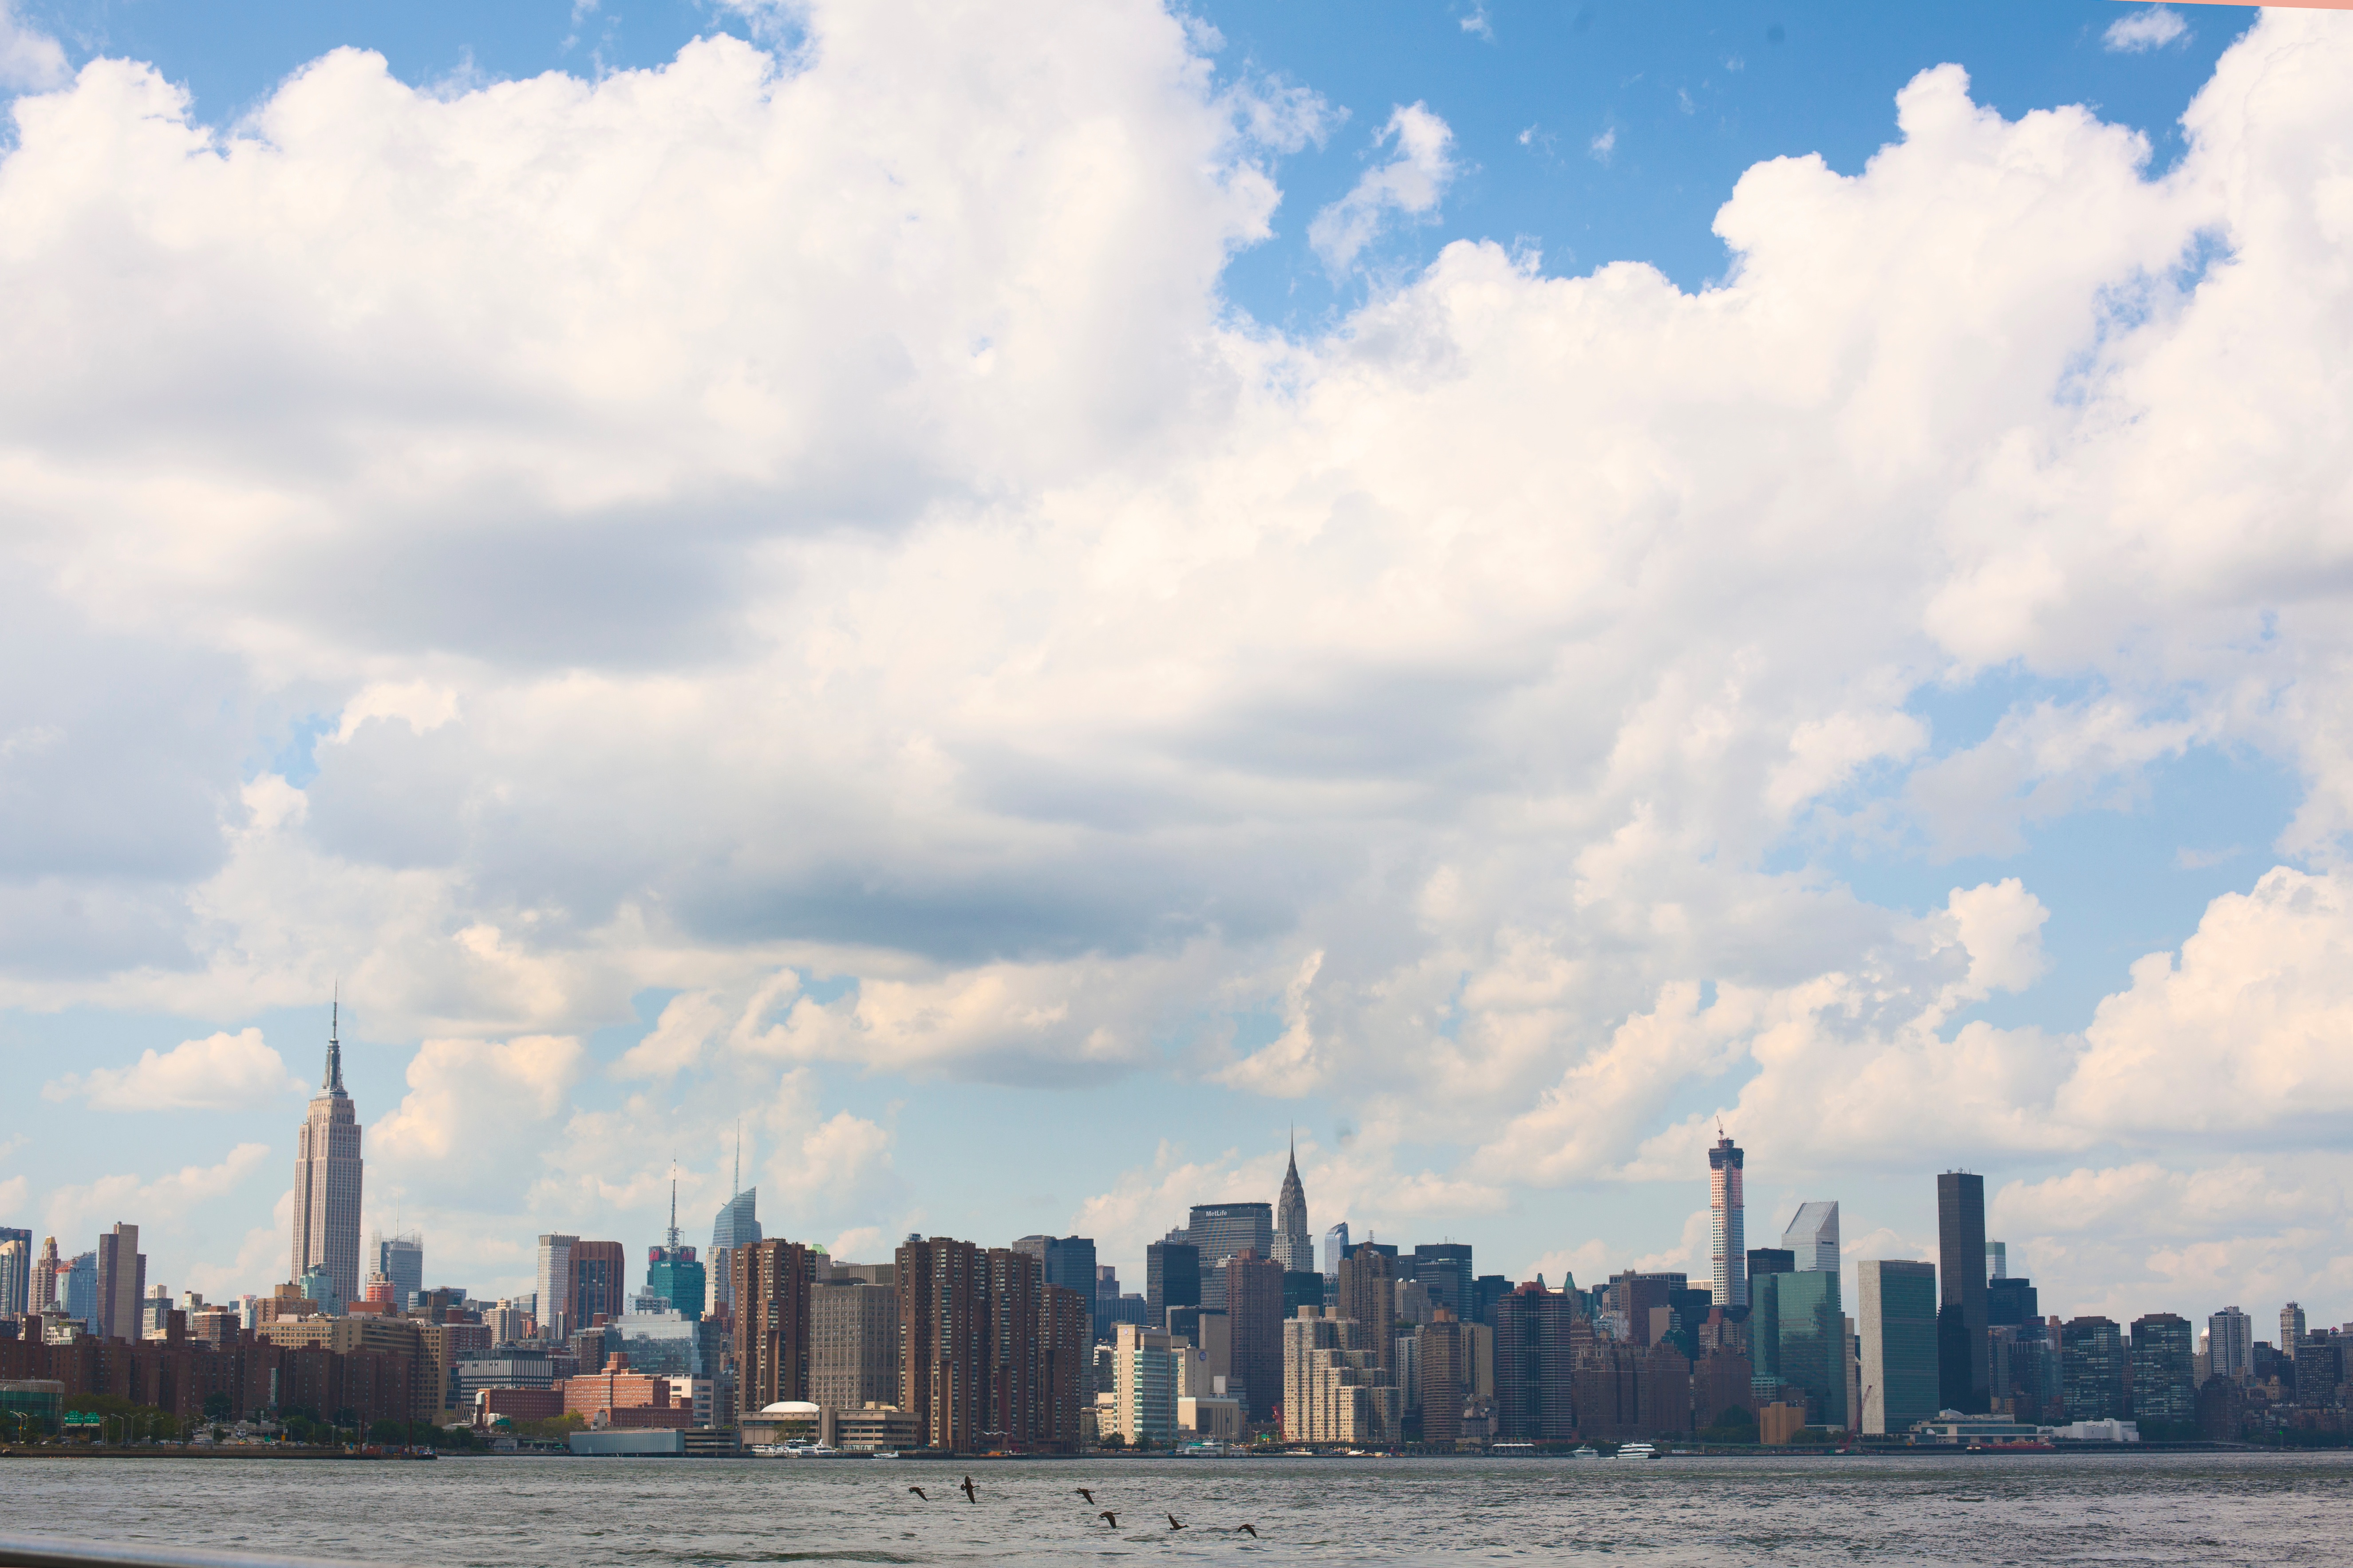
horizon, cloud, sky, skyline, city, skyscraper, new york, manhattan, cityscape, panorama, downtown, dusk, meteorological phenomenon, urban area, geographical feature, human settlement, atmosphere of earth